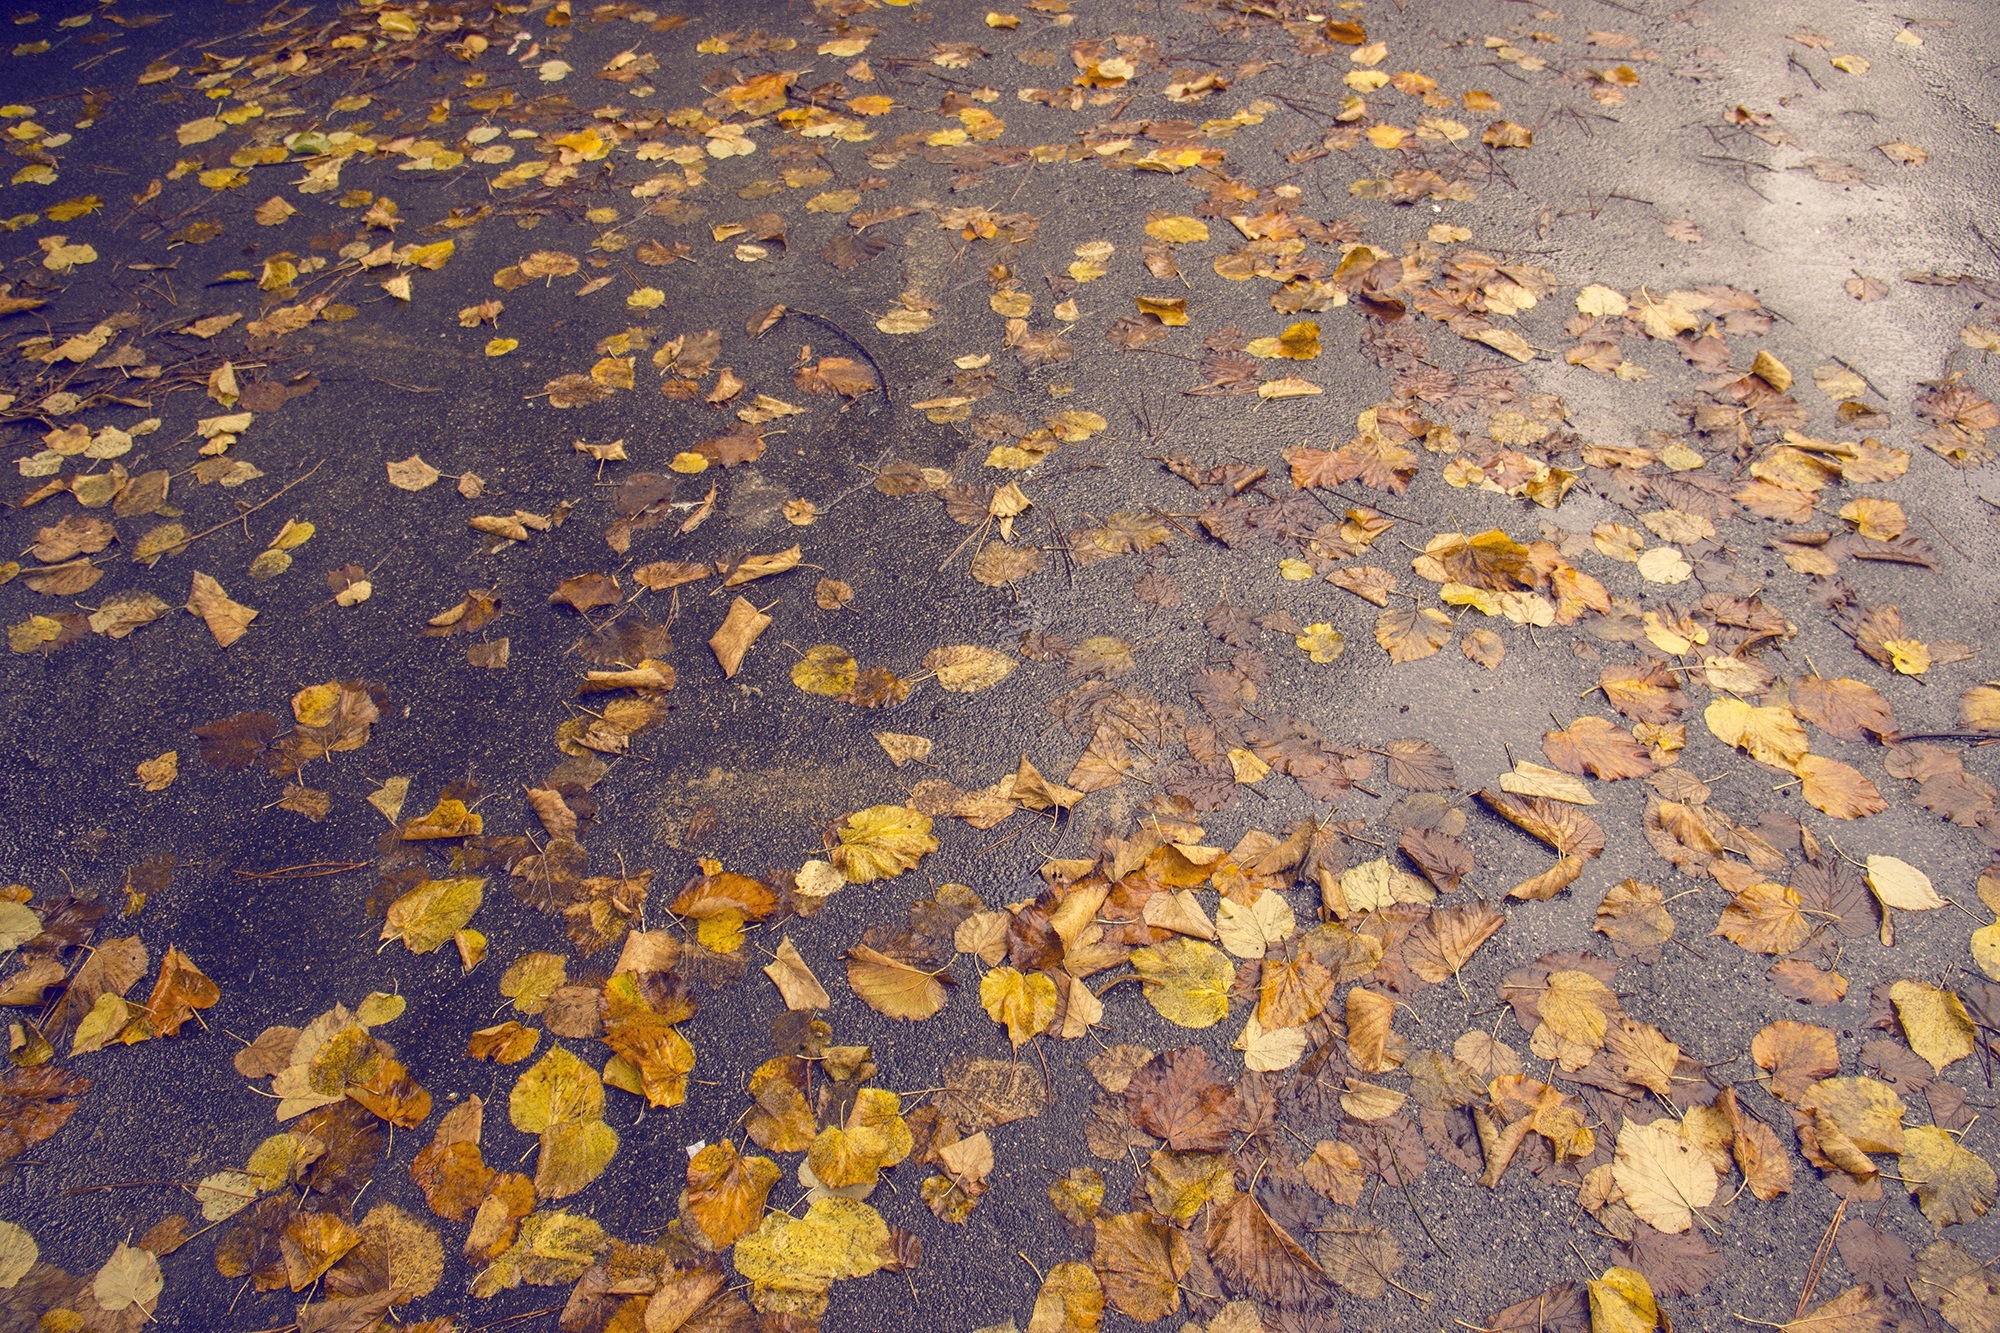
sand, rock, sunlight, texture, leaf, fall, flower, asphalt, autumn, soil, season, leaves, flooring, road surface, grass family